Kashef as-Saltaneh

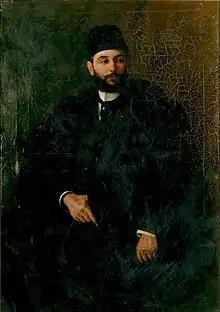
Portrait of Kashef as-Saltaneh in his youth

After the Shah's assassination, he was appointed as the consul general of the Iranian consulate in British India. There, he travelled to Shimla and studied tea cultivation in tea producing areas. Studying about tea was banned for citizens of non western countries however, and he had to conceal his real identity and instead claim to be a French merchant.